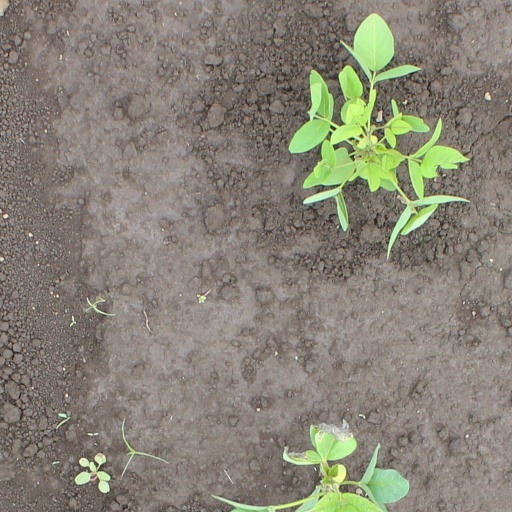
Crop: soybean